Sarnonico

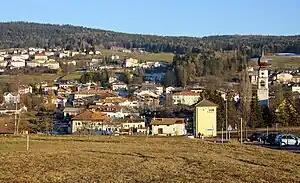
the town of Sarnonico

Sarnonico ("Sarnónec" in local dialect) is a "comune" (municipality) in Trentino in the northern Italian region Trentino-Alto Adige/Südtirol, located about north of Trento. As of 31 December 2004, it had a population of 696 and an area of .